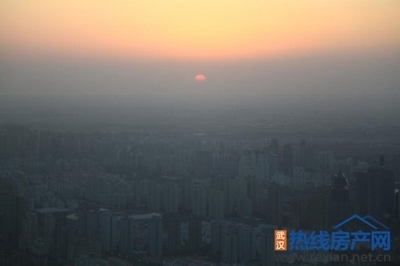
Weather: foggy or hazy